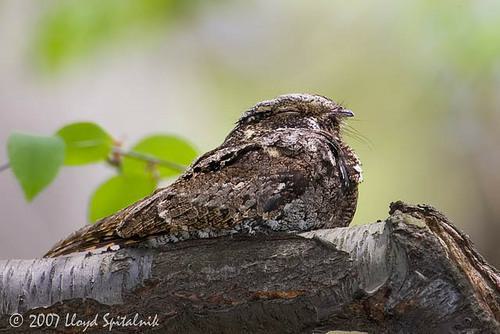
A photo of a whip poor will